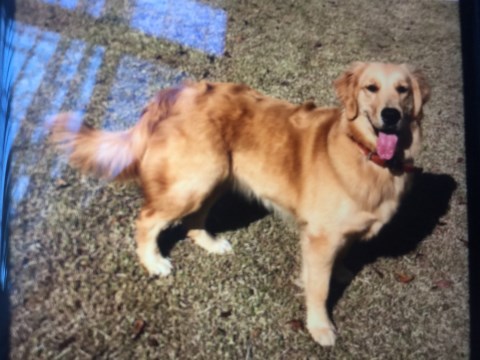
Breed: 5355-n000126-golden_retriever